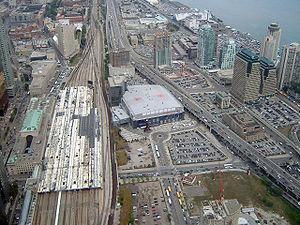
Le Scotiabank Arena est une salle omnisports située sur Bay Street au sud de la Gare Union dans le centre-ville de Toronto, en Ontario au Canada. L'amphithéâtre est le plus grand aréna de l'Ontario.
Frederick G. Gardiner Expressway, généralement nommée « The Gardiner » par ses riverains, est une voie autoroutière reliant le centre-ville de Toronto, au Canada, à sa banlieue Ouest. Longeant les rives du lac Ontario, elle s'étend de l'échangeur reliant l'autoroute 427 et la Queen Elizabeth Way à l'Ouest à sa jonction avec la Don Valley Parkway à l'Est, située à l'embouchure de la Don River. Sur une partie de son parcours, à l'Est de Dufferin Street, l'autoroute est surélevée et surplombe Lake Shore Boulevard.